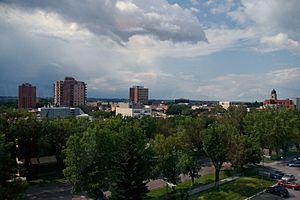
Cet article présente une liste des cités de l'Alberta. Elle recense toutes les municipalités de la province canadienne de l'Alberta ayant le statut juridique de cité. En date de juillet 2016, l'Alberta compte 18 cités. Celles-ci sont classées par ordre alphabétique dans un tableau triable comprenant leur nom, la région dans laquelle elles se situent, leur date d'incorporation en tant que cité, la taille de leur conseil municipal, leur population selon le recensement municipal le plus récent, le recensement du Canada de 2011 et le recensement du Canada de 2006, le changement démographique entre 2006 et 2011, leur superficie ainsi que leur densité de population.